Murray State University

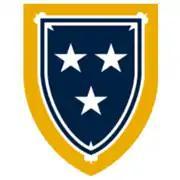
Murray State University Shield

The "Shield" has the heraldic coat of arms of the family of William Murray, Earl of Mansfield, and Lord Chief Justice of Great Britain in 1756. William Murray is an ancestor of the Murray family from whom the city and the university take their names. The shield is blue with a double gold border—its three stars represent hope, endeavor, and achievement.